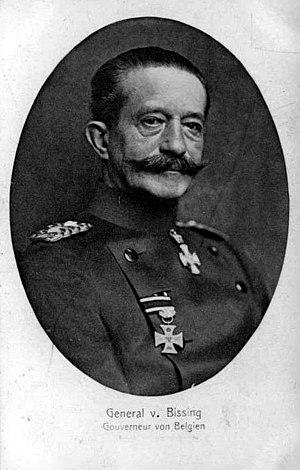
Le baron Moritz Ferdinand von Bissing est un aristocrate prussien et général de la Première Guerre mondiale.